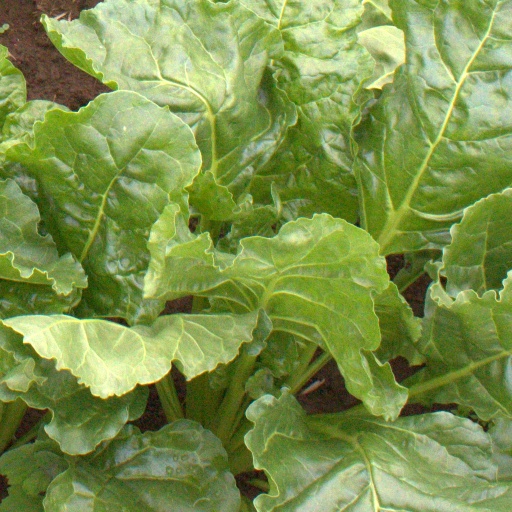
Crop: sugar beet